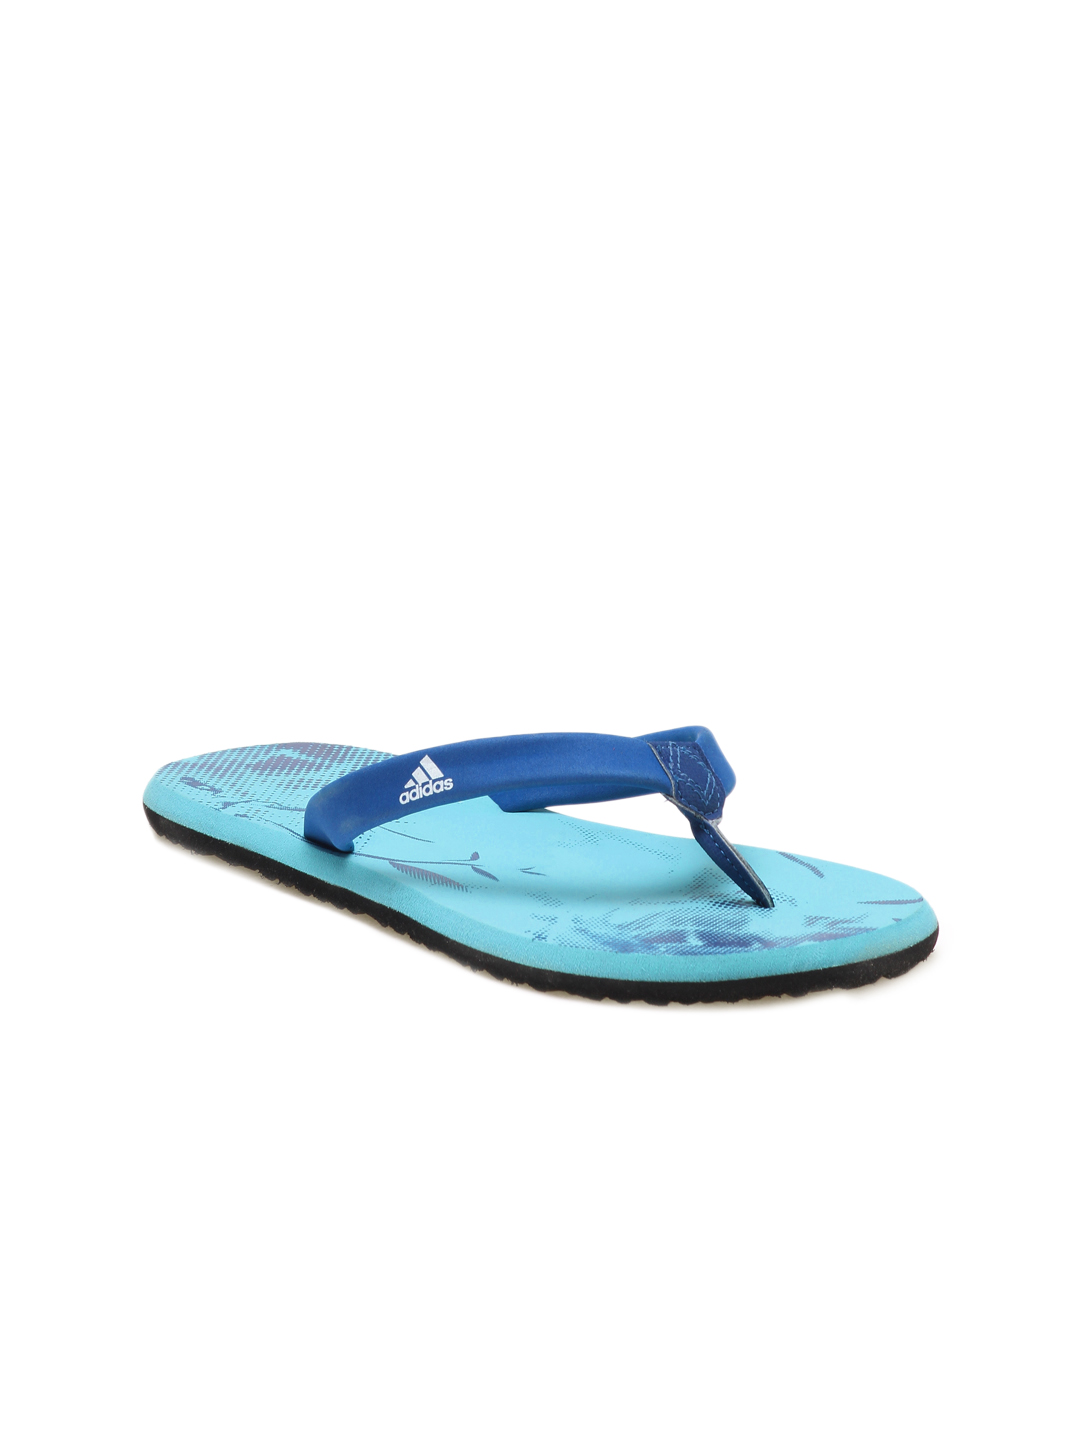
ADIDAS Women Blue Flip Flops
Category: Footwear / Flip Flops / Flip Flops
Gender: Women
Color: Blue
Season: Summer 2012
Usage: Casual